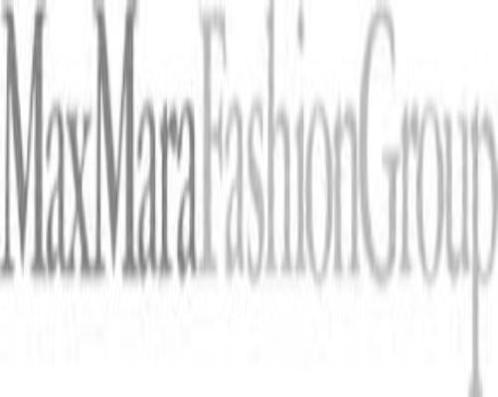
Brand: max mara
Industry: Clothes